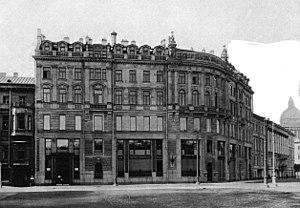
Irène Némirovsky est une romancière russe d'expression française, née à Kiev le 11 février 1903 et morte le 19 août 1942 à Auschwitz. Auteur à succès dans la France des années 1930 mais oubliée après la Seconde Guerre mondiale, elle est le seul écrivain à qui le prix Renaudot ait été décerné à titre posthume, en 2004, pour son roman inachevé Suite française.